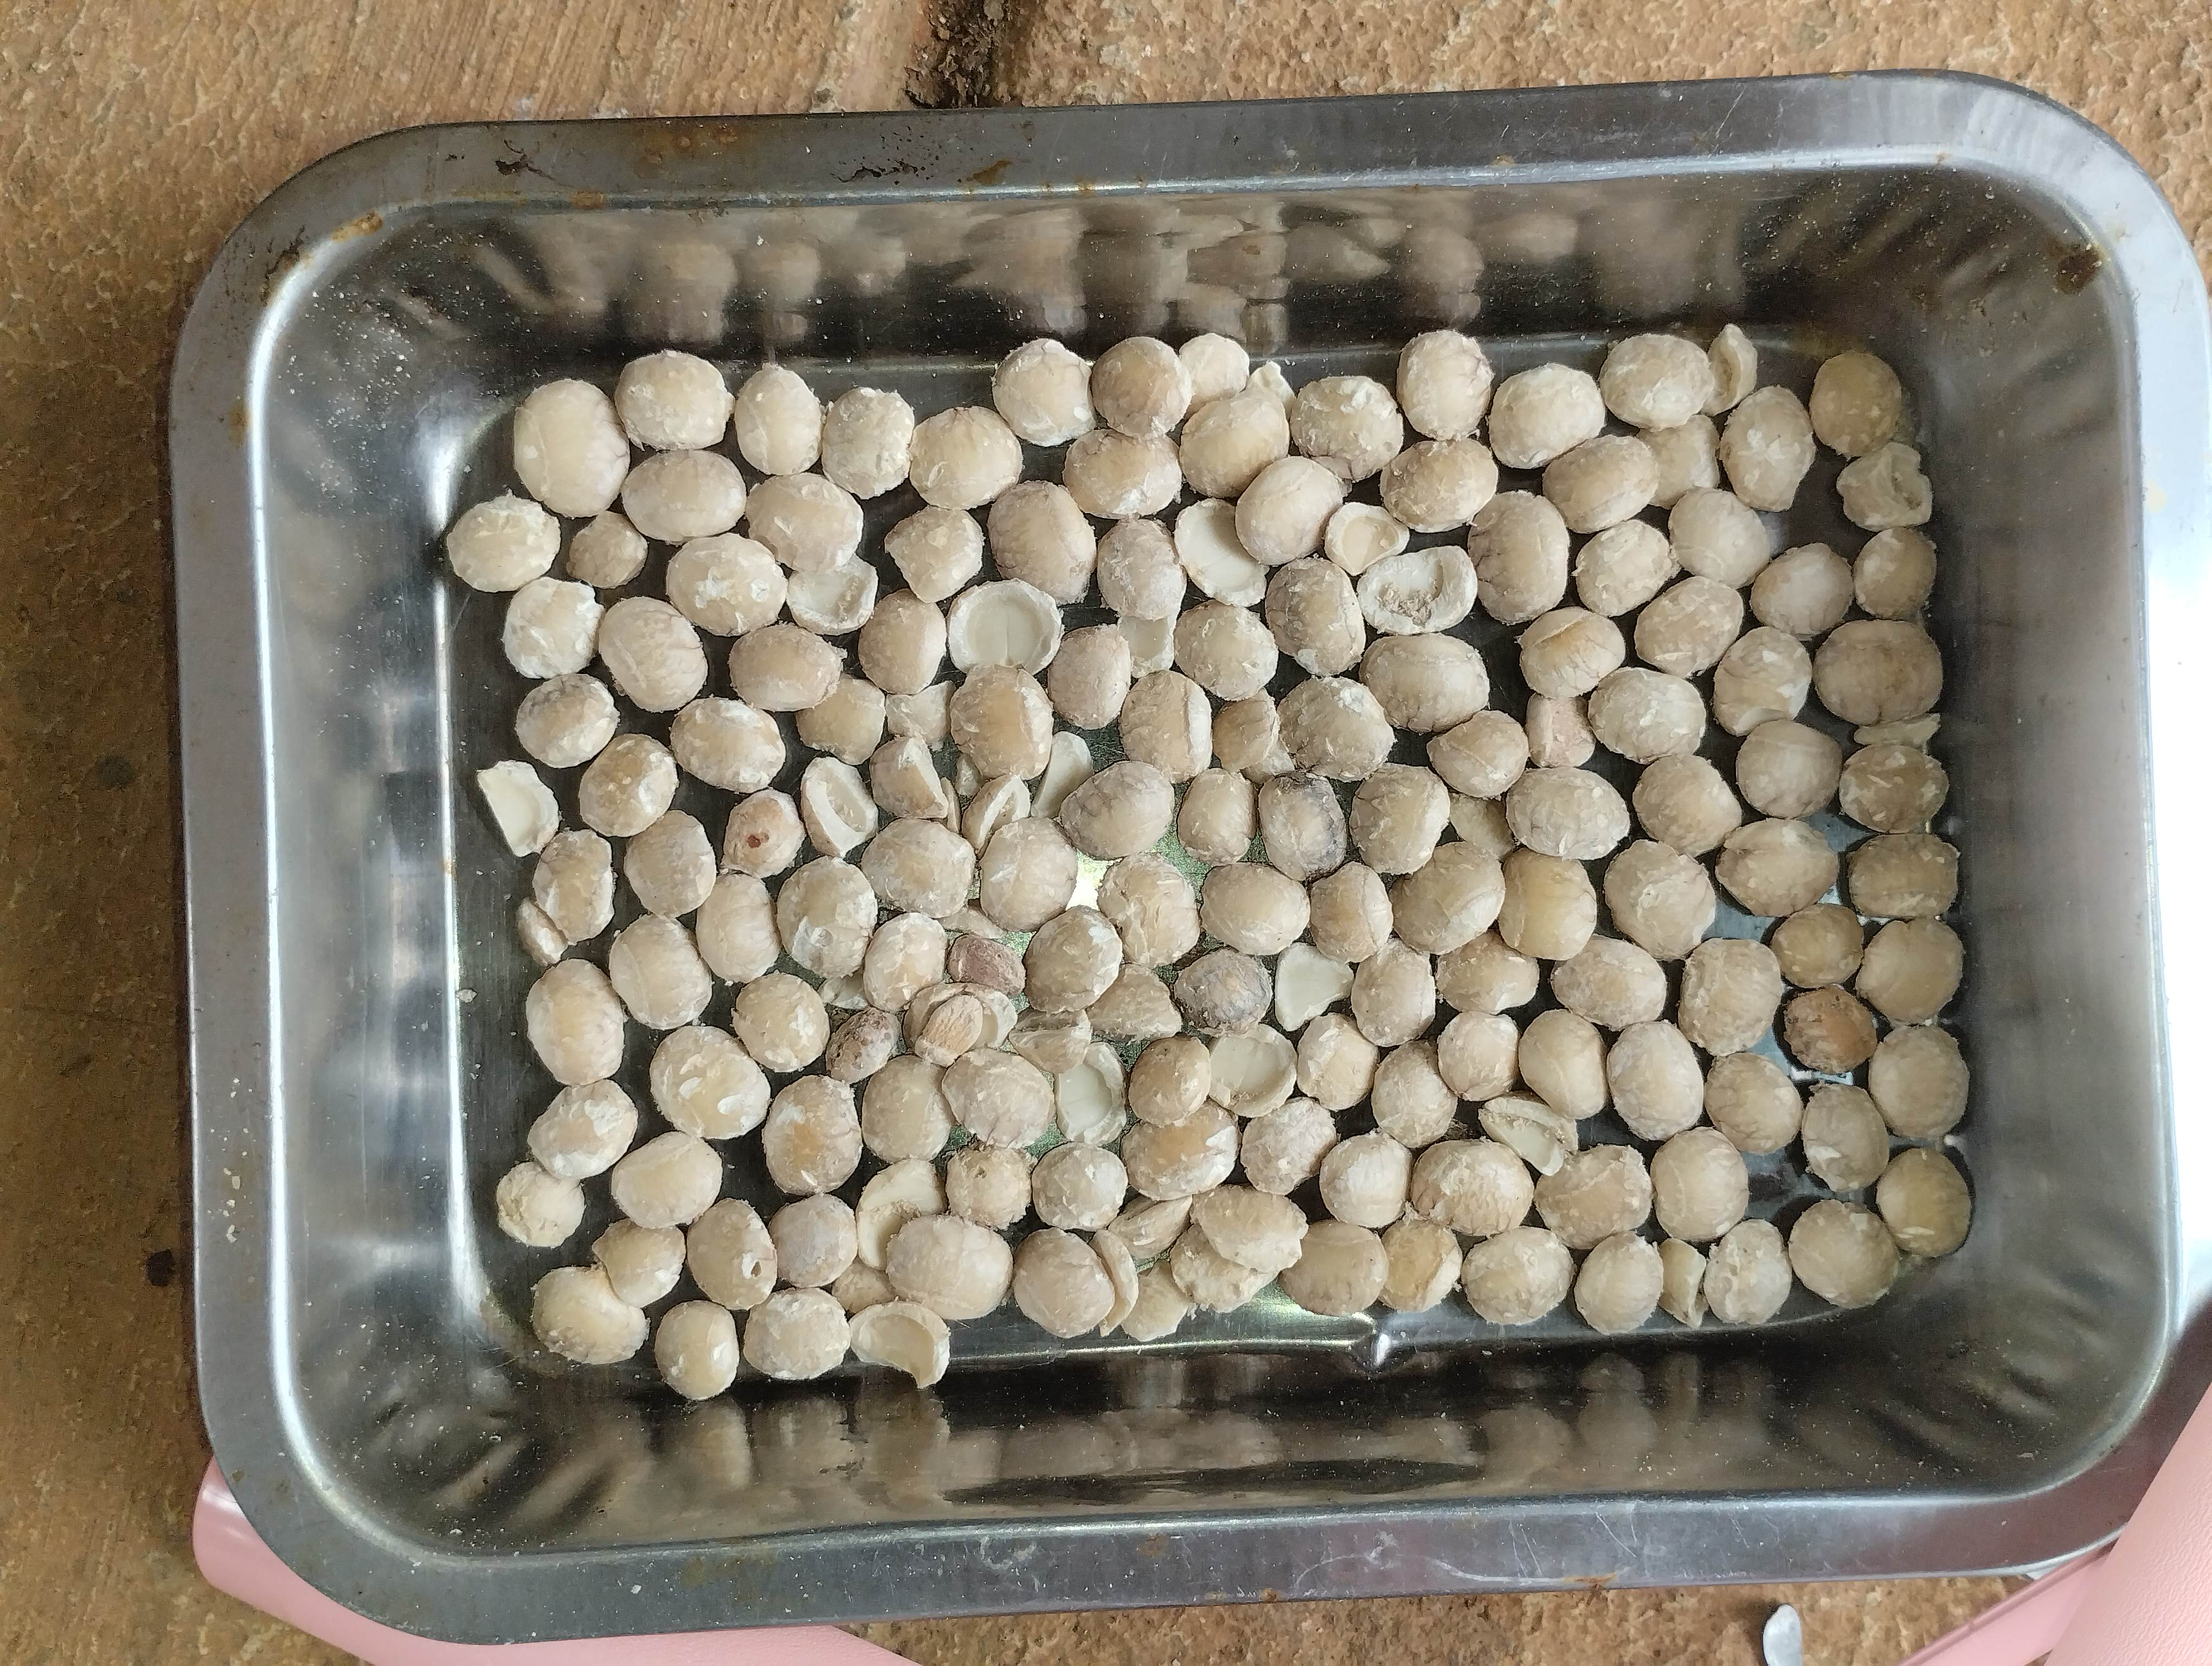
Label: rusak (damaged seed)